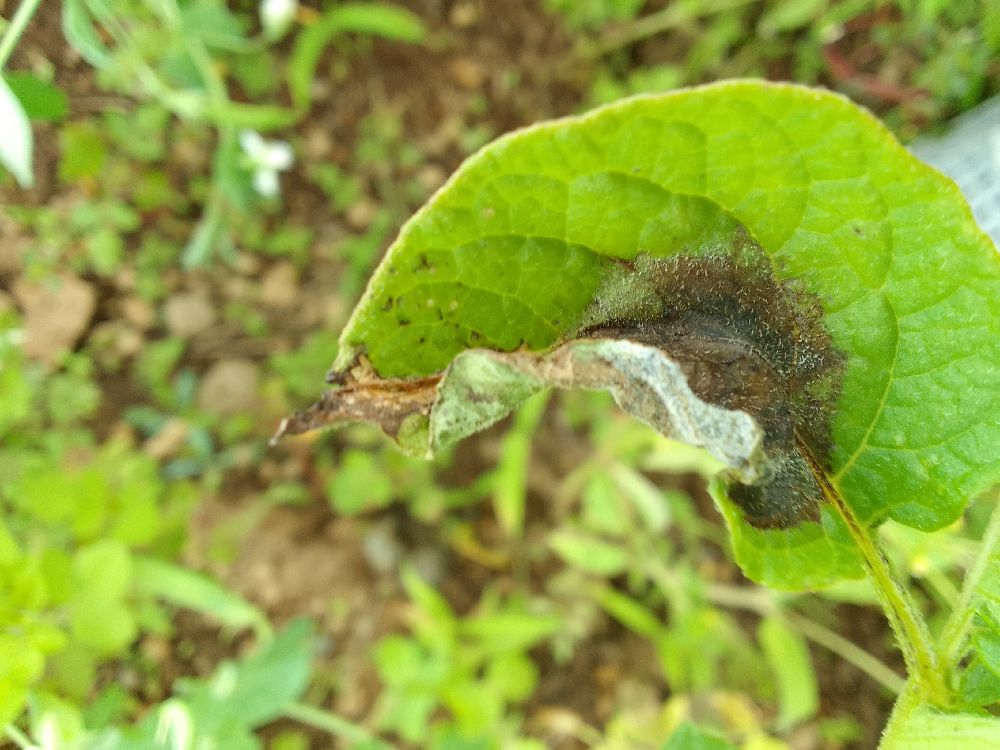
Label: Late blight